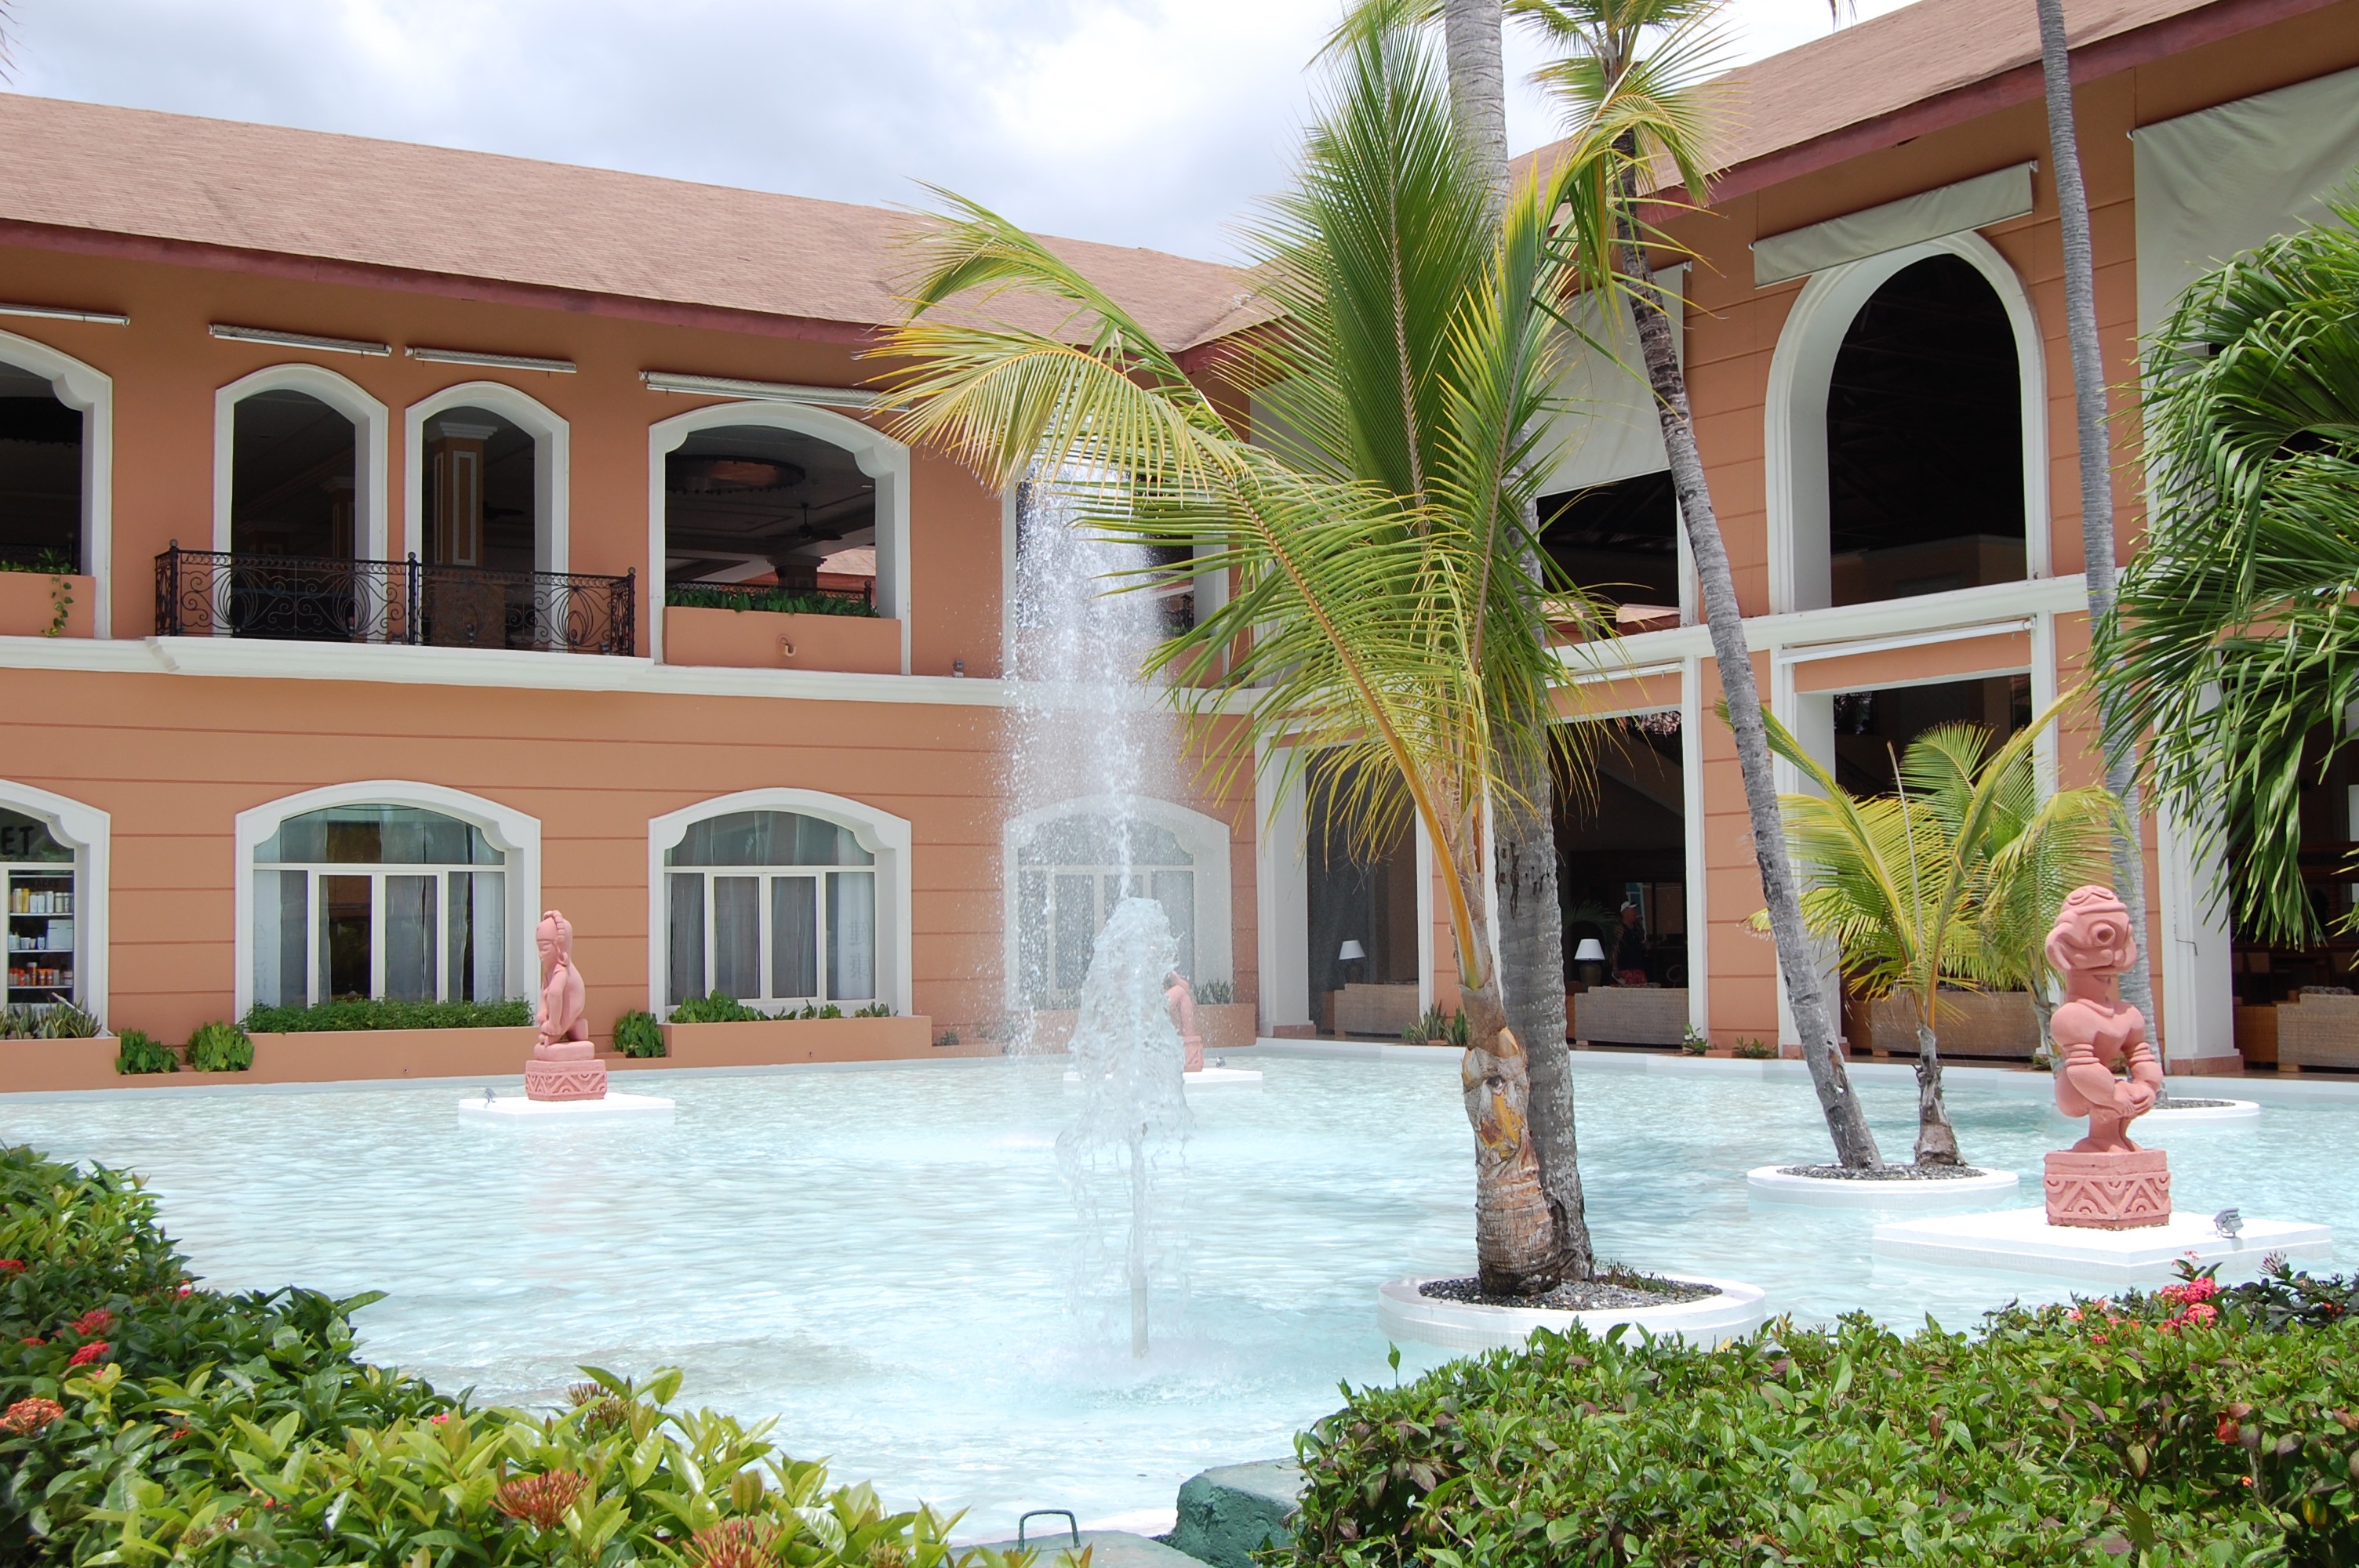
villa, mansion, building, palace, home, plaza, facade, property, courtyard, resort, estate, hacienda, condominium, real estate